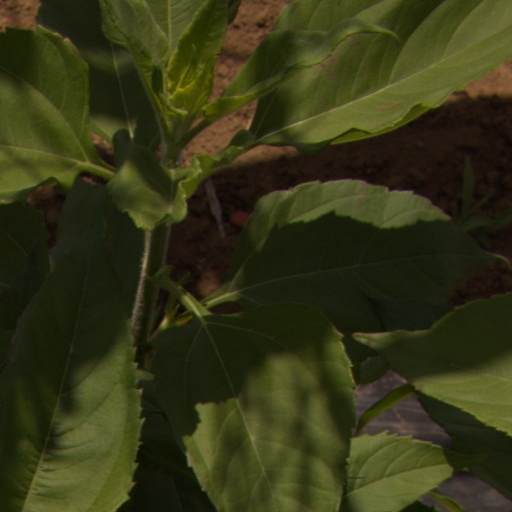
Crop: Jerusalem artichoke